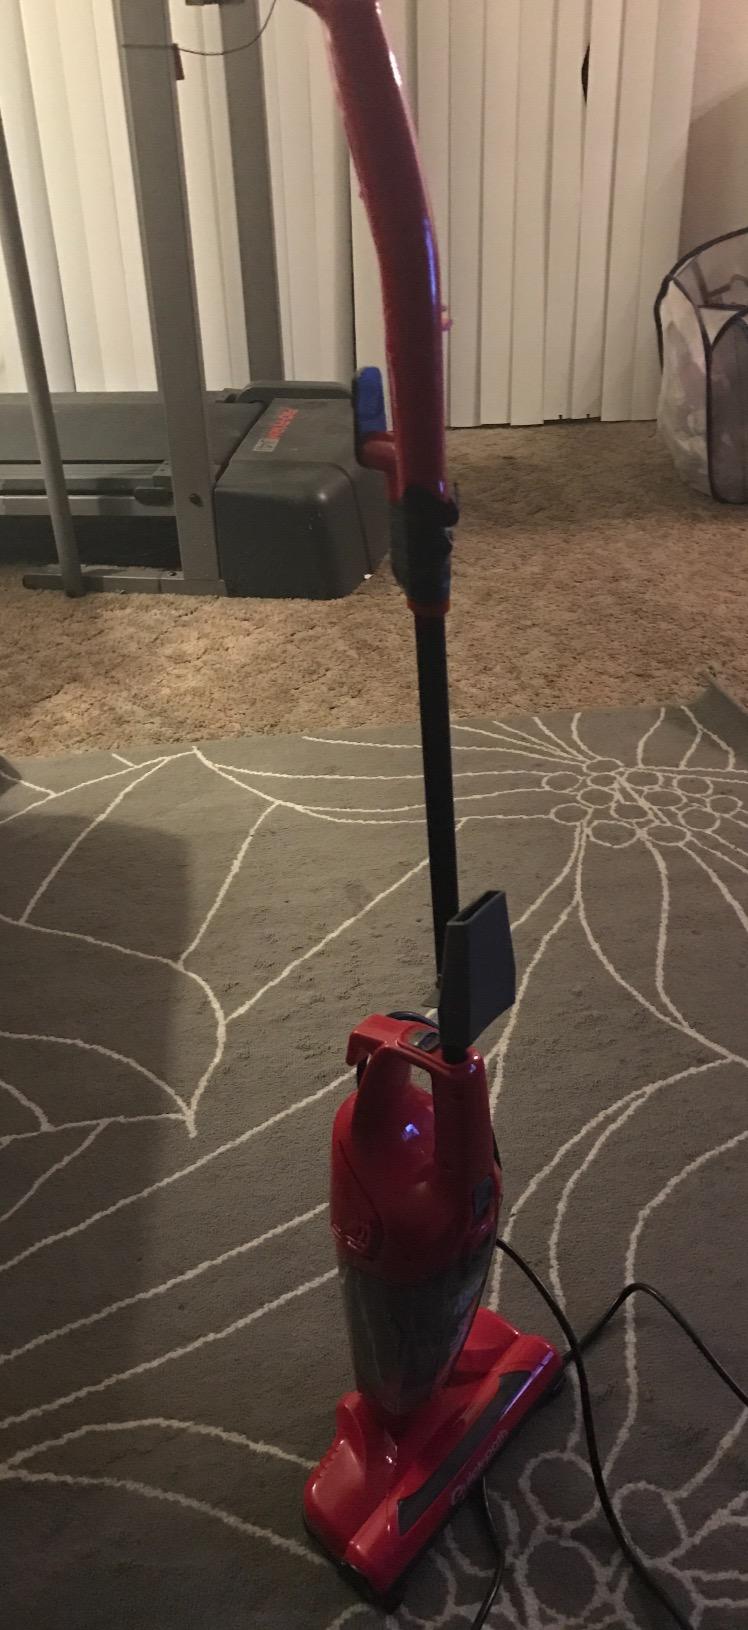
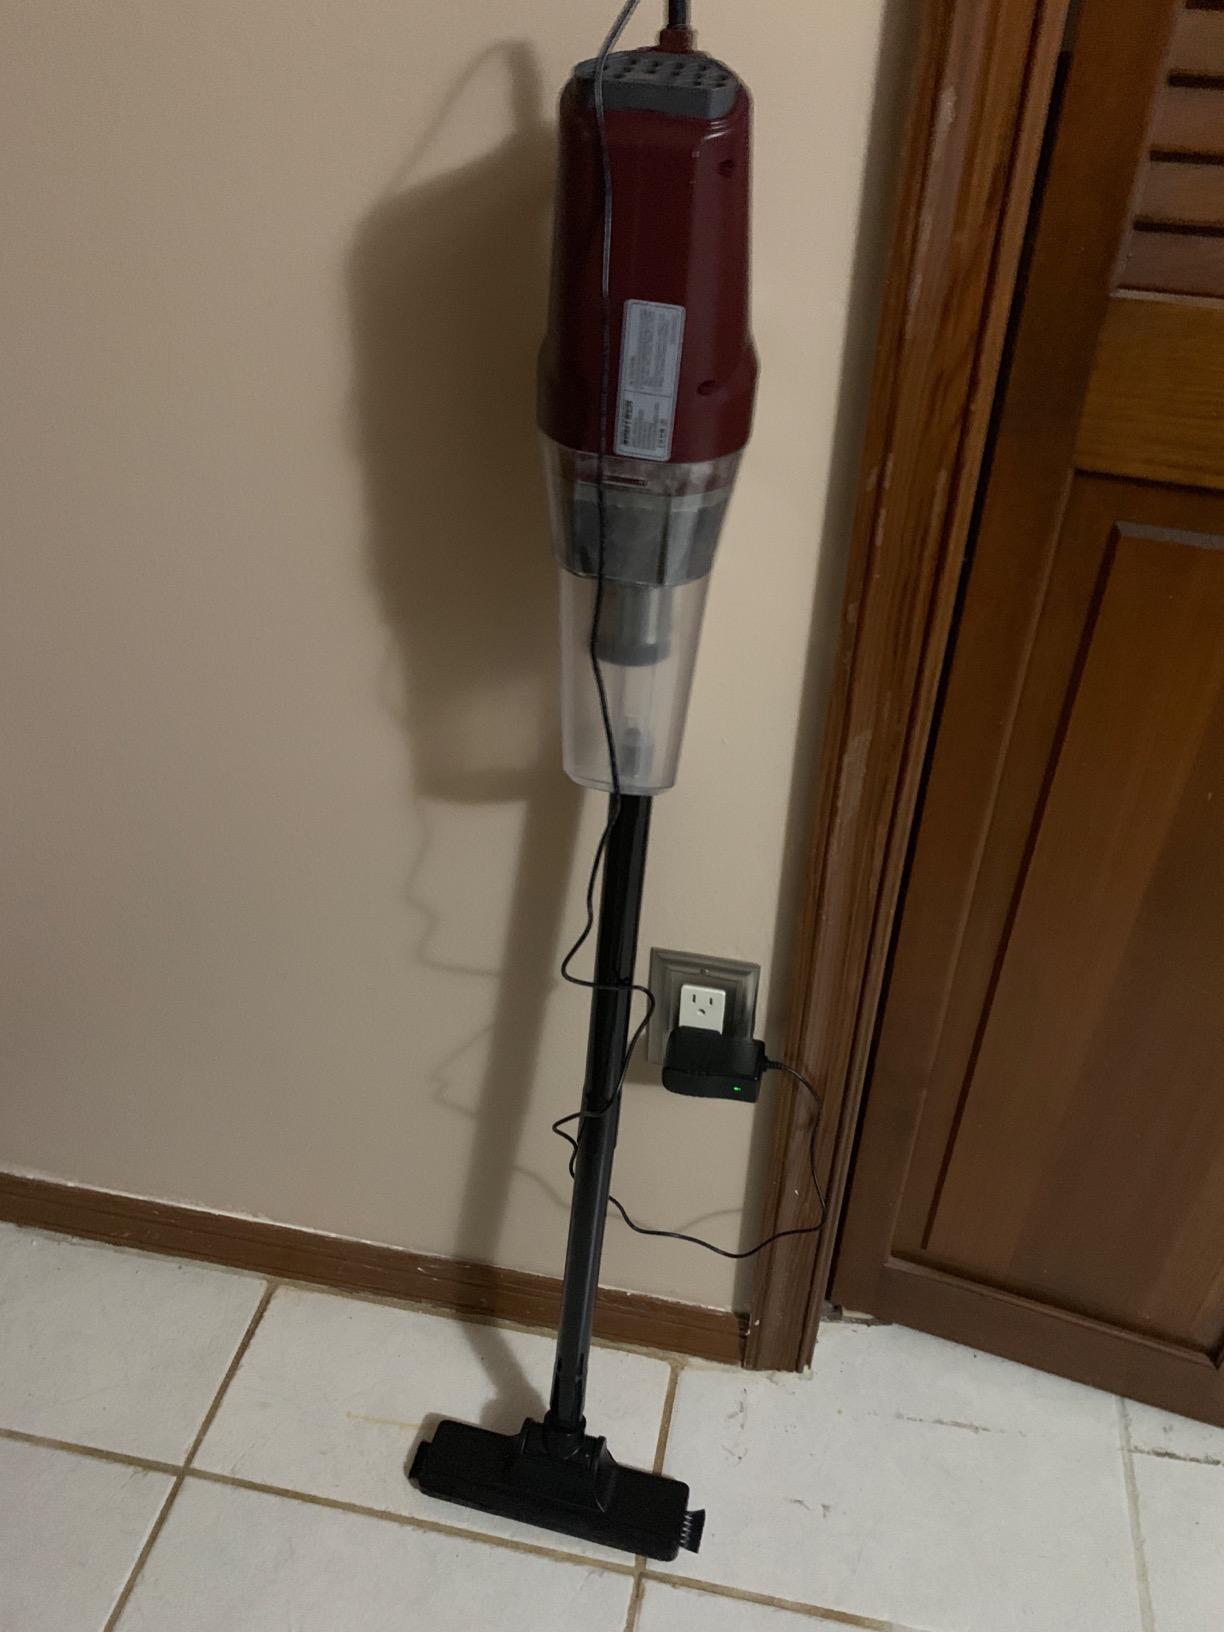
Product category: items_vacuum
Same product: no